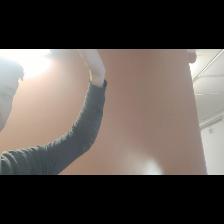
Label: Human